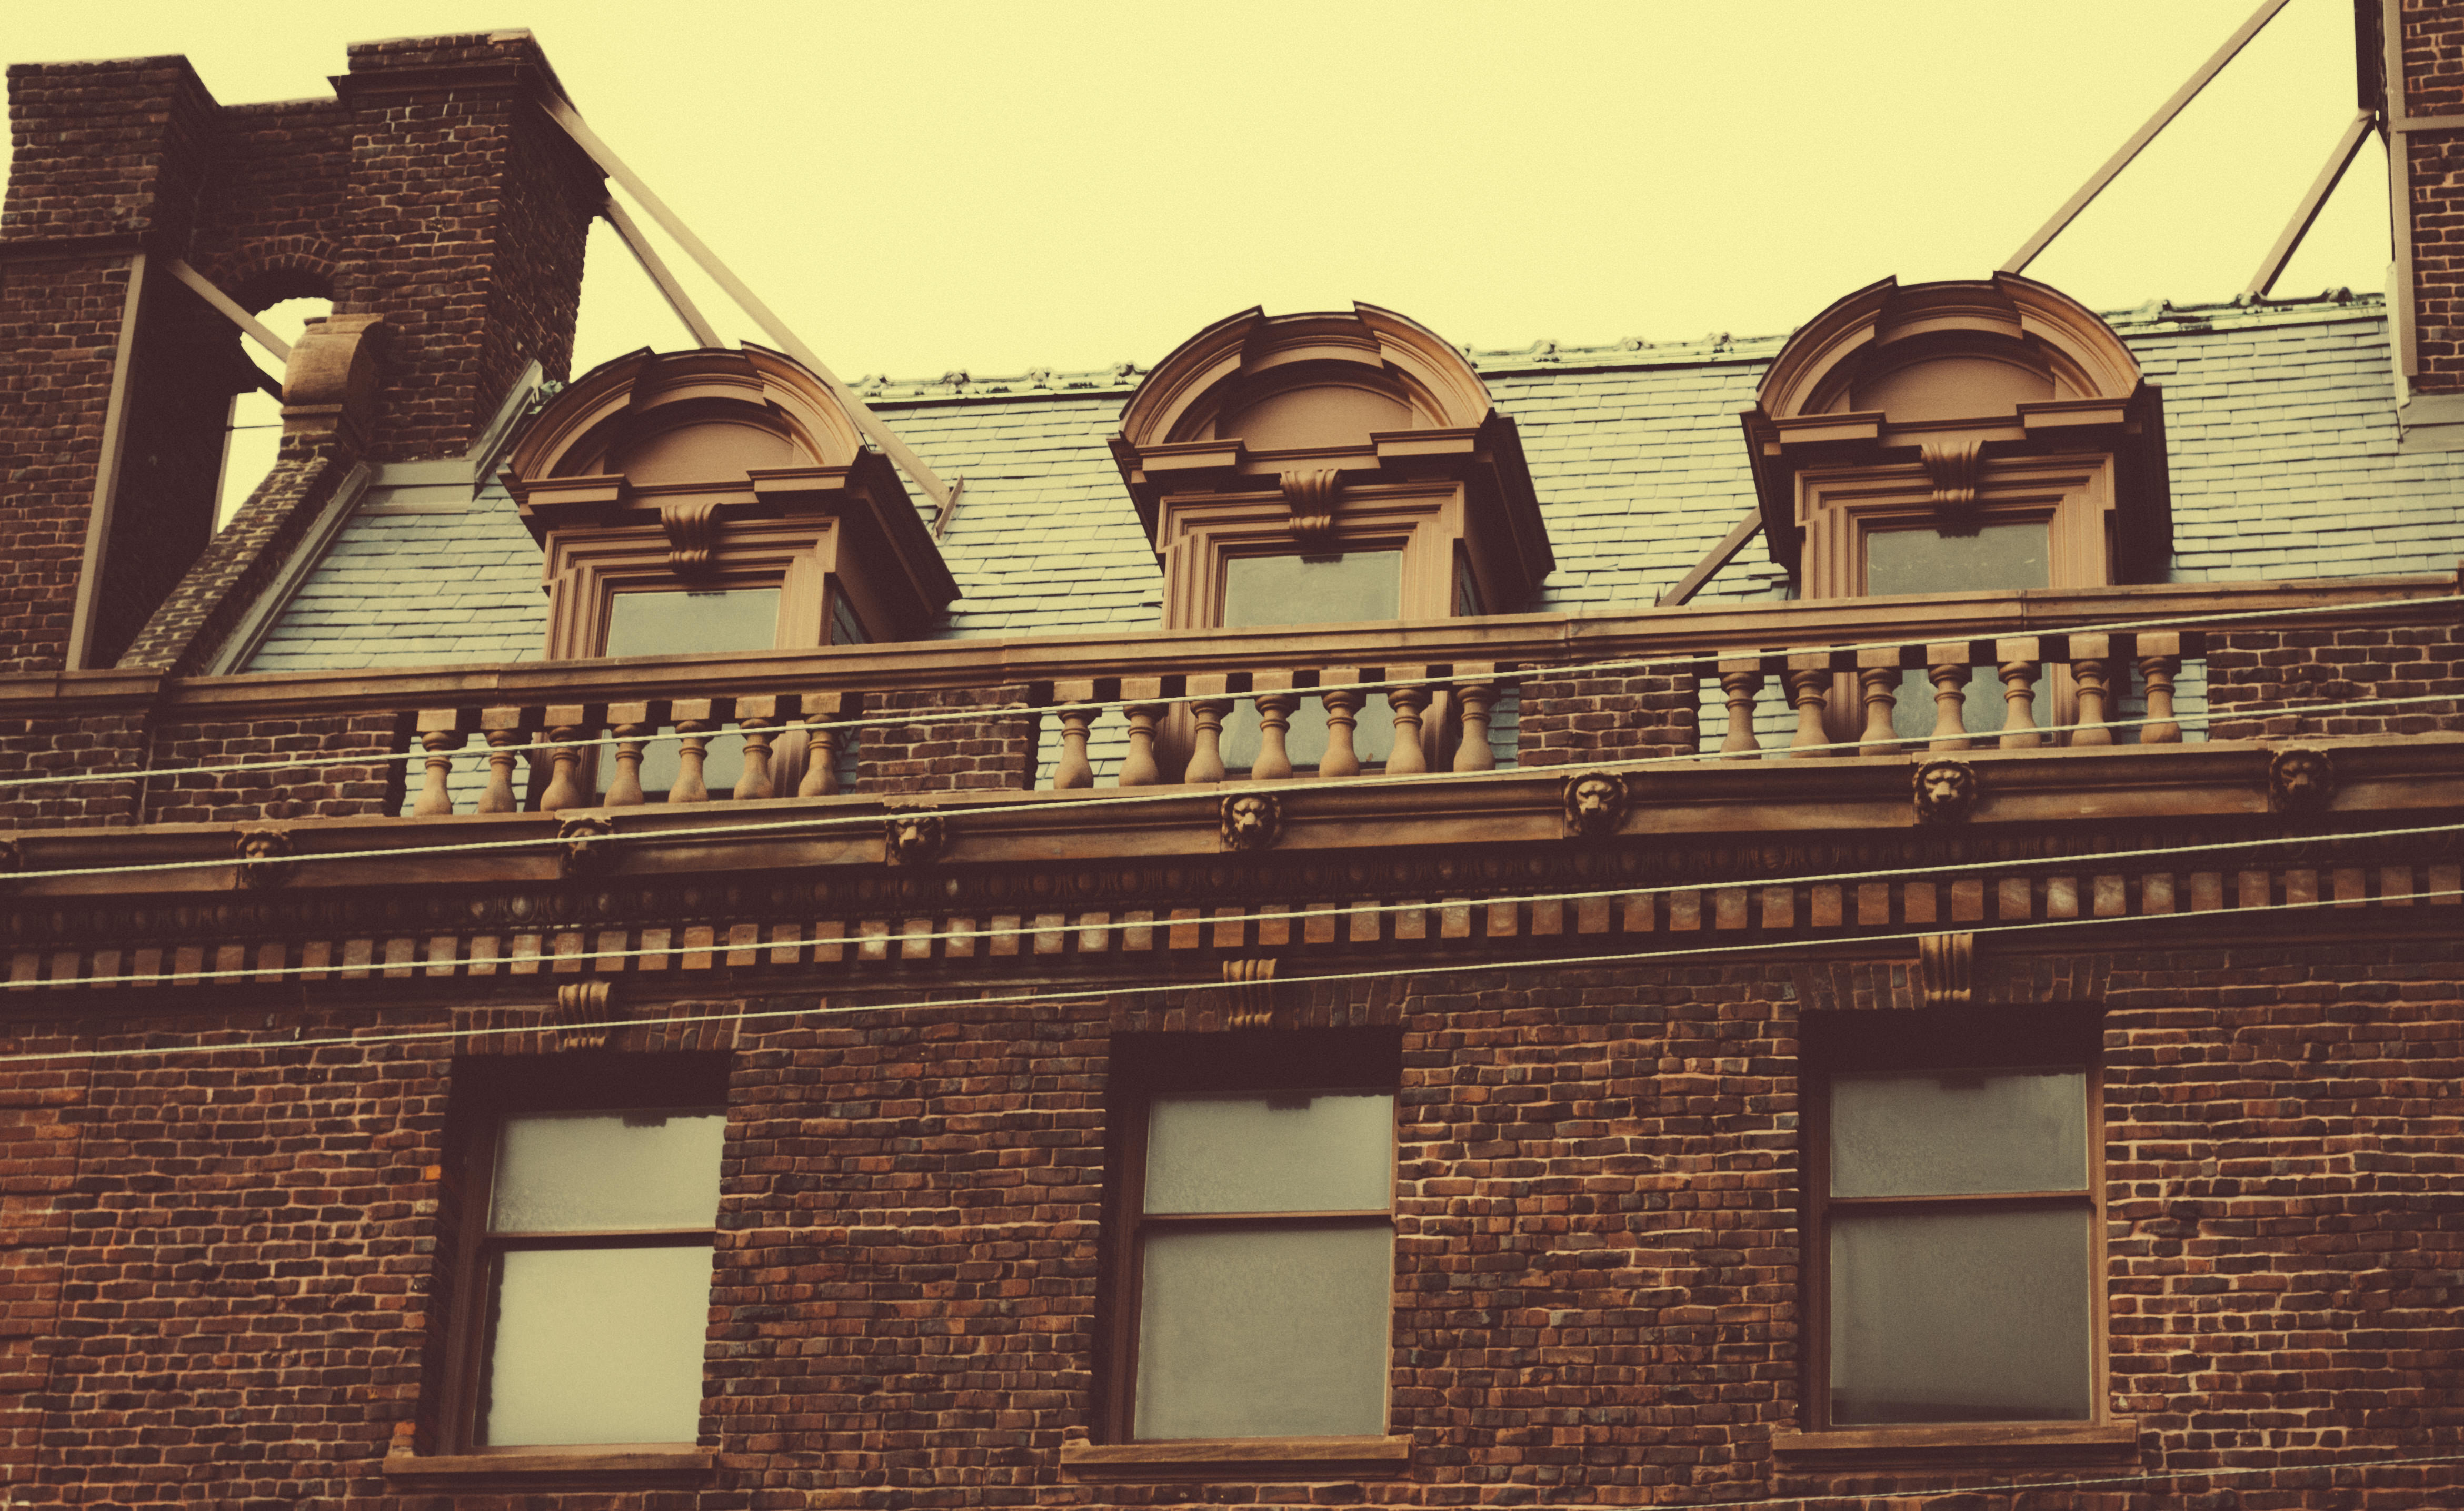
architecture, wood, house, window, roof, building, city, home, wall, travel, wire, construction, facade, brick, brick wall, outdoors, sepia, history, balustrade, urban area, ancient history